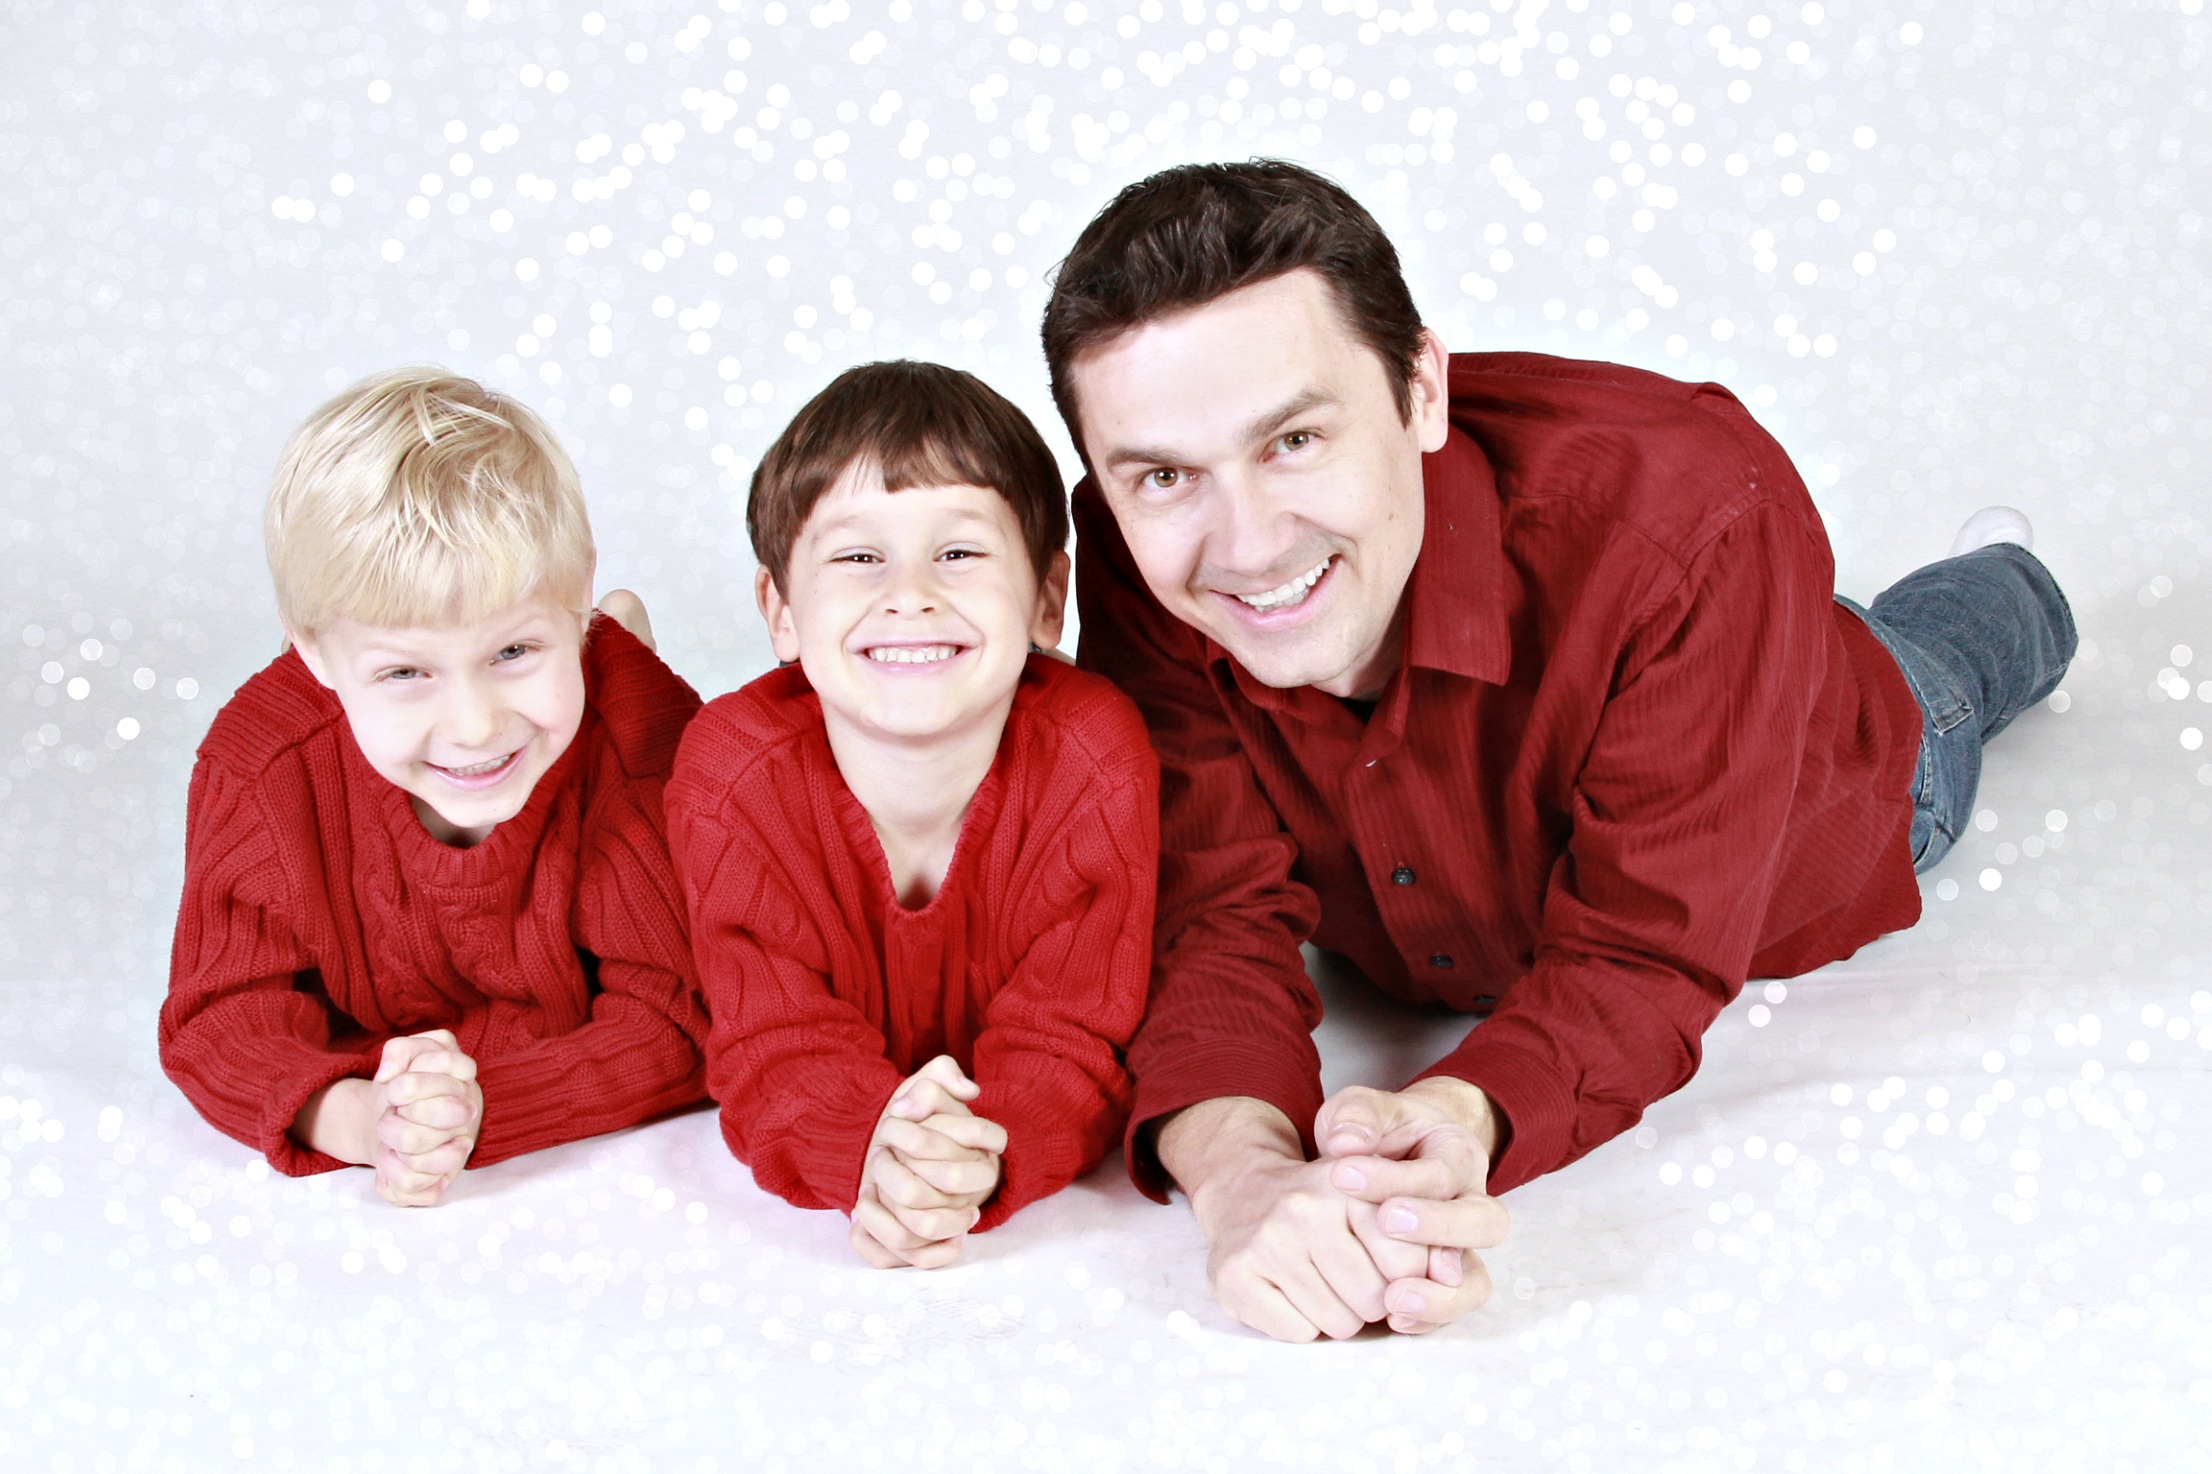
man, person, winter, people, portrait, red, father, child, christmas, smiling, dad, family, children, happy, boys, xmas